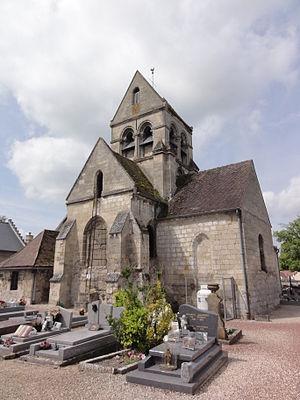
Couloisy (Oise) Église This building is indexed in the Base Mérimée, a database of architectural heritage maintained by the French Ministry of Culture,
Couloisy est une commune française située dans le département de l'Oise, en région Hauts-de-France.
Cet article recense les monuments historiques français classés en 1913.
Cet article recense les monuments historiques de l'est de l'Oise, en région des Hauts-de-France, en France.